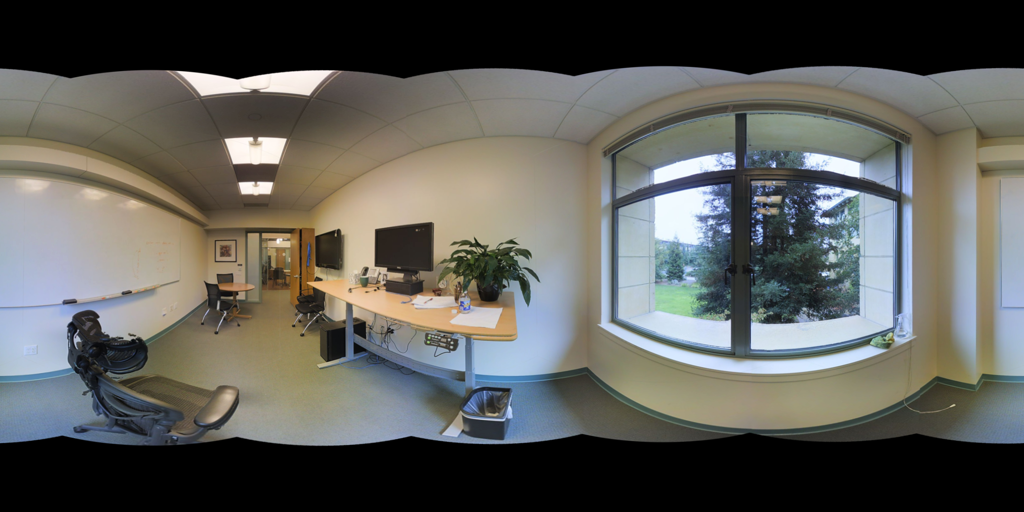
Referred object: the small framed picture above the chair by the doorway

Referred object: the trash can under the desk